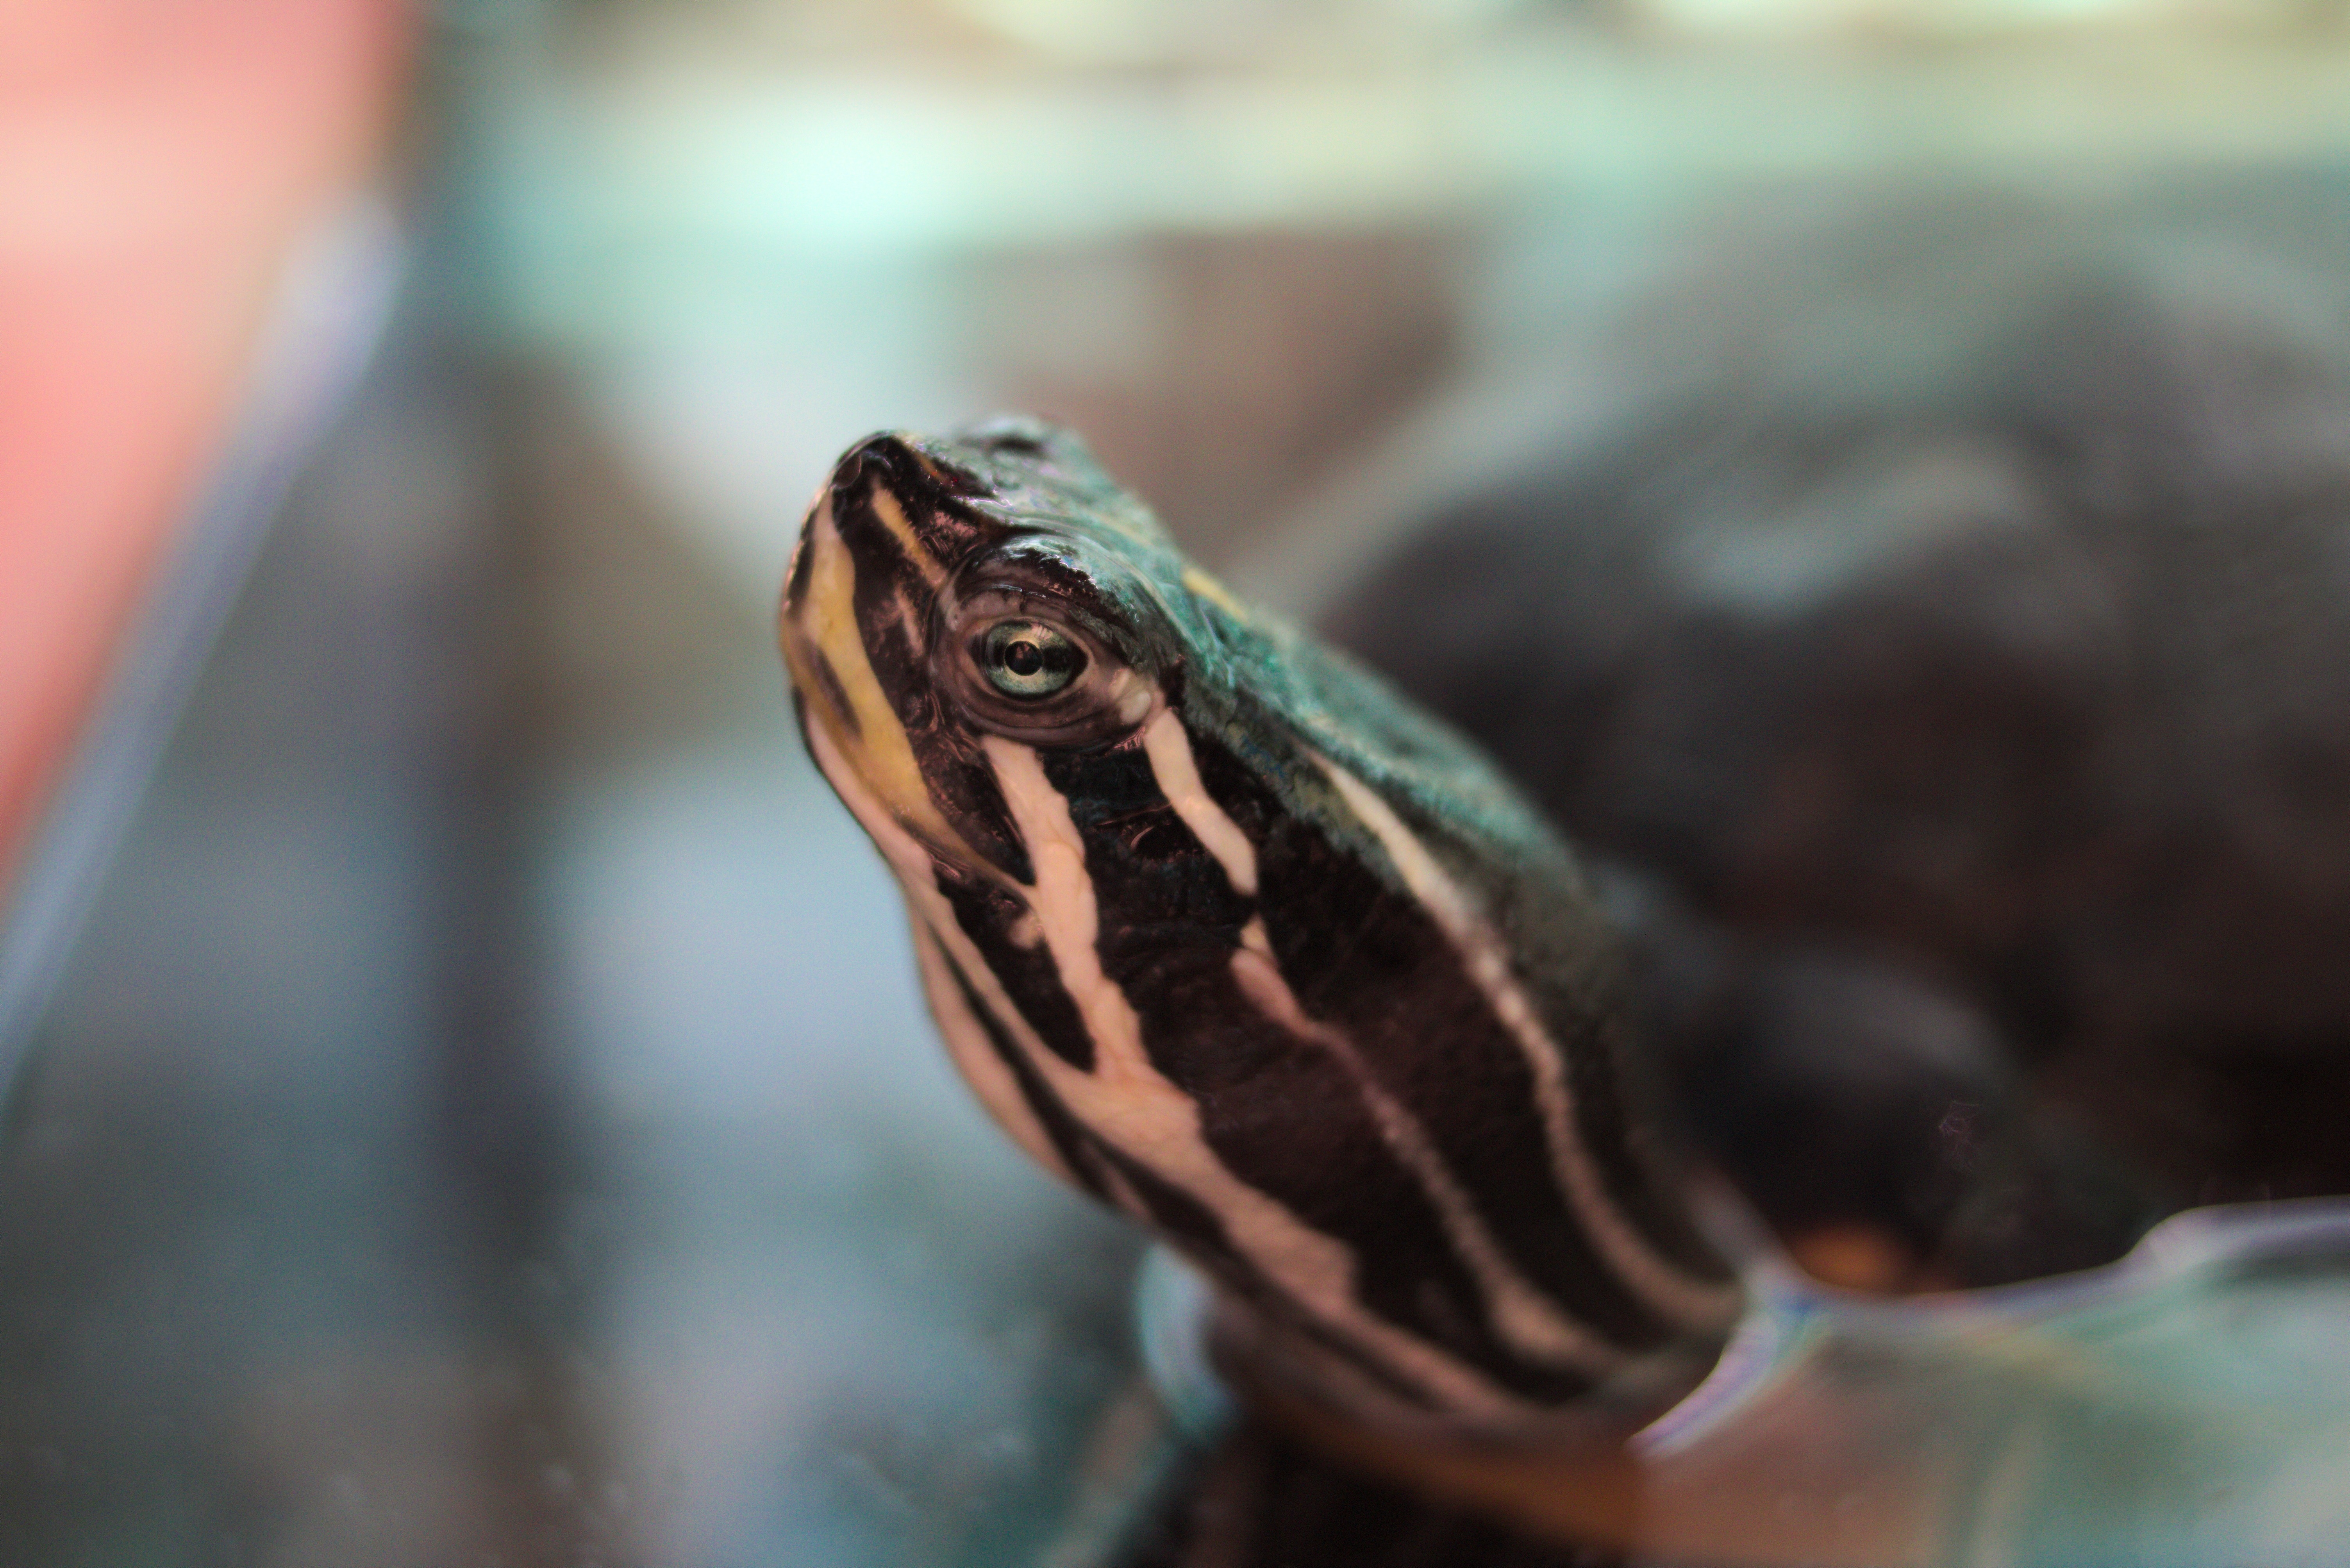
water, animal, stone, wildlife, pet, biology, turtle, reptile, amphibian, black, yellow, close, fauna, mouth, close up, nose, turquoise, neck, aquarium, eye, ears, head, vertebrate, mirroring, macro photography, panzer, water turtle, turtle head